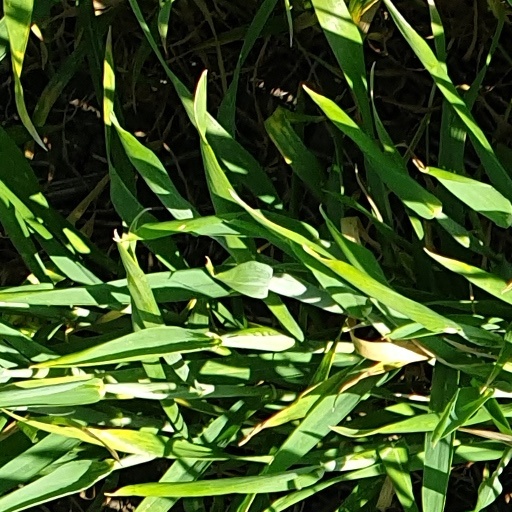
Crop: wheat